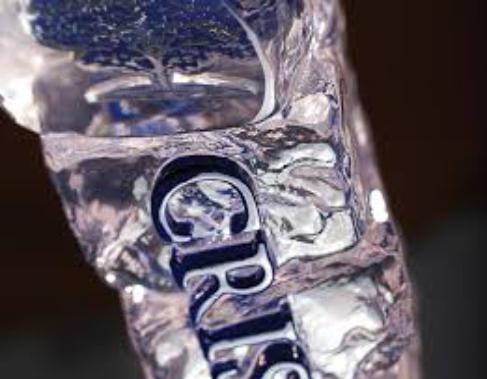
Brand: Crispin Cider
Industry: Food